Sainsbury Wellcome Centre for Neural Circuits and Behaviour

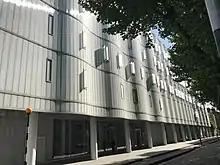
The Sainsbury Wellcome Centre in London

The building was designed by Ian Ritchie of Ian Ritchie Architects. The design of the labs and common areas was based on the feedback and observations from leading neuroscience research institutes around the world. The core of the building houses the Gatsby Computational Neuroscience Unit, a computational neuroscience research unit that collaborates closely with SWC.